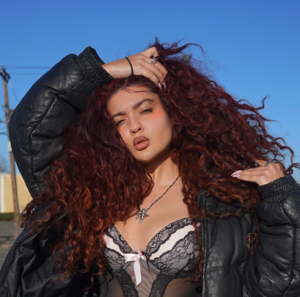
Dounia